Ishtam (2001 Malayalam film)

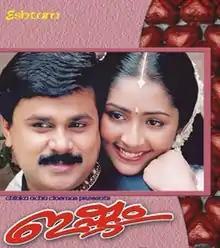

Ishtam is a 2001 Indian Malayalam-language romantic comedy-drama film directed by Sibi Malayil and written by Kalavoor Ravikumar. It stars Dileep and Navya Nair (in her acting debut), with Nedumudi Venu, Innocent, Sreenivasan, and Jayasudha appearing in supporting roles. The music was composed by Mohan Sitara. "Ishtam" was remade in Hindi as "Mere Baap Pehle Aap" by Priyadarshan.